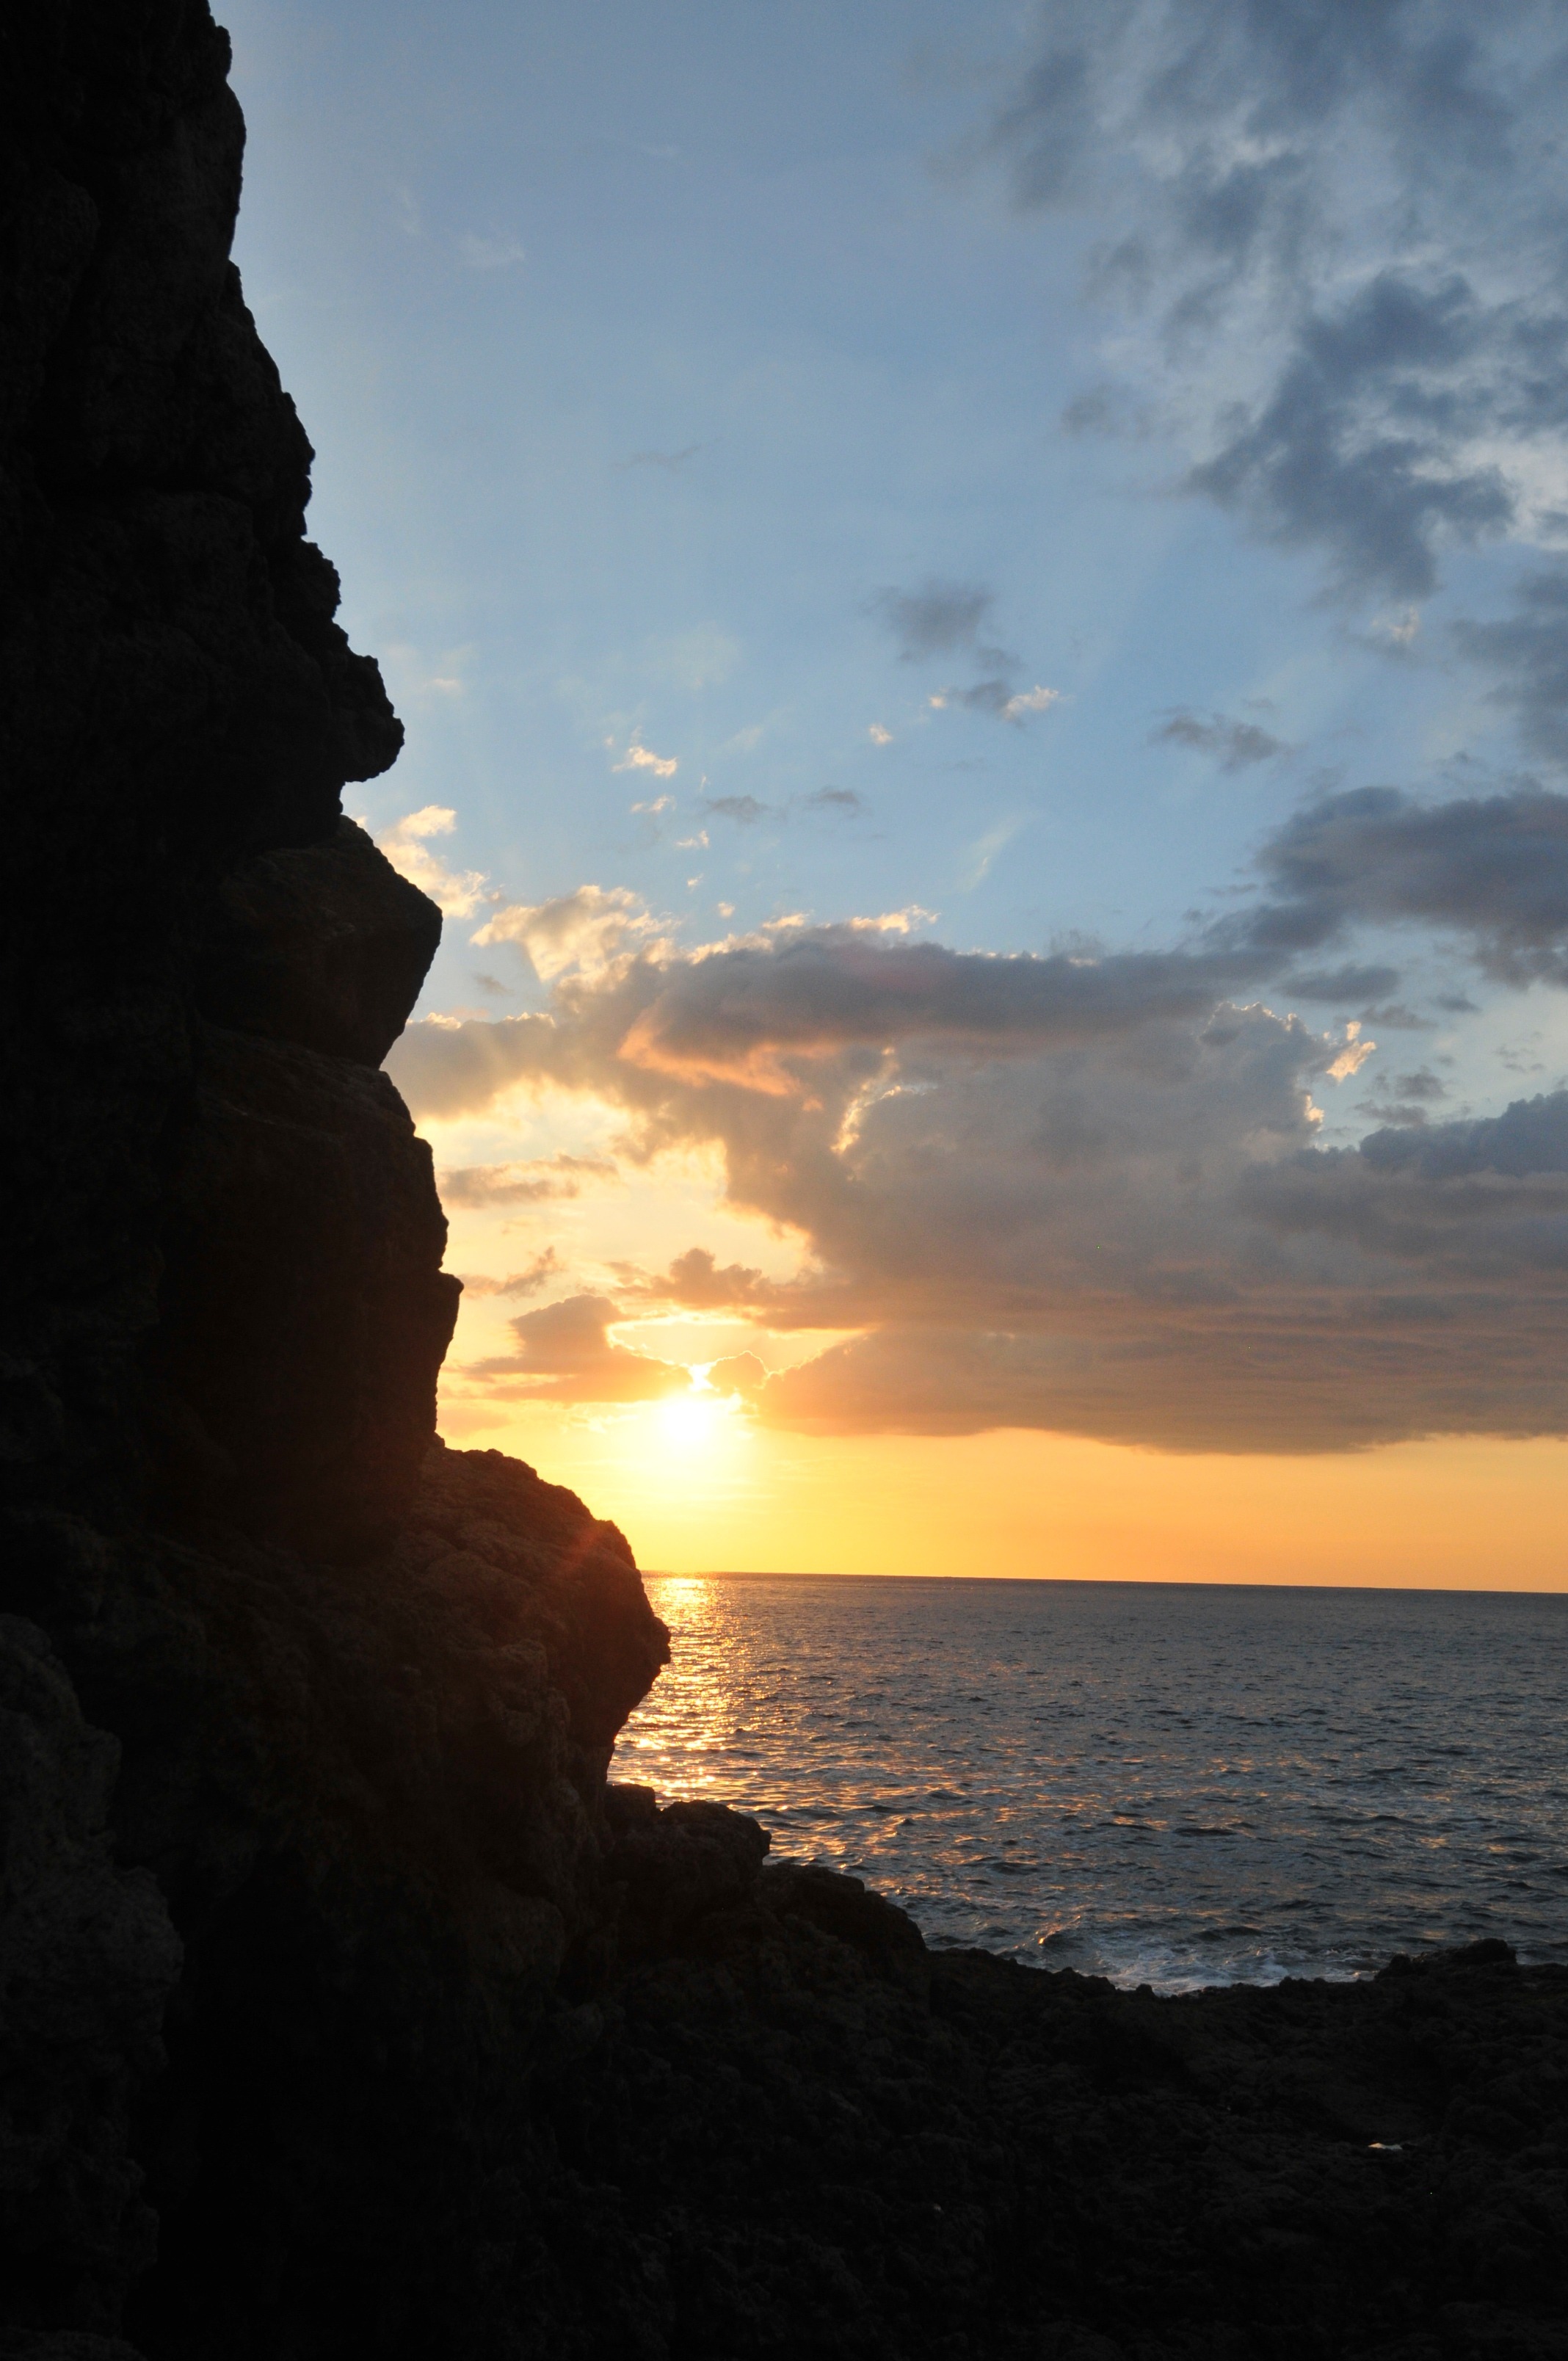
beach, sea, coast, water, nature, rock, ocean, horizon, cloud, sky, sun, sunrise, sunset, sunlight, morning, shore, wave, dawn, cliff, dusk, evening, reflection, peace, bay, terrain, body of water, rocks, cape, wind wave